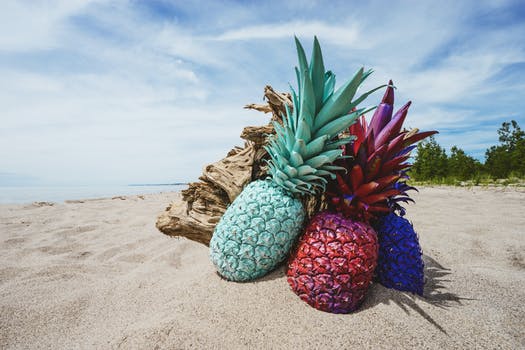
Label: No Watermark